StubHub

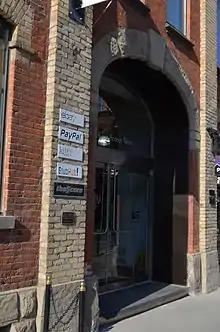
eBay, PayPal, Kijiji, and StubHub in Toronto

StubHub's acquisition by eBay was announced in January 2007 for a reported $310 million; the company went public under eBay. According to CNN Money, 2007 was a very successful year for the company, handling five million individual transactions, more than in the previous six years combined of its history. Staffing at StubHub had increased to 350 workers by the time of the sale. Following the acquisition, Fluhr left the company, and Chris Tsakalakis became the CEO.